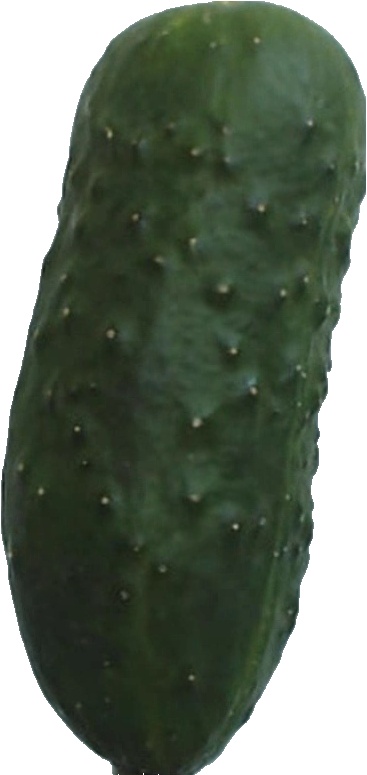
Label: cucumber_1